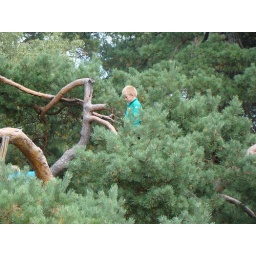
The green boy in the tree :-)